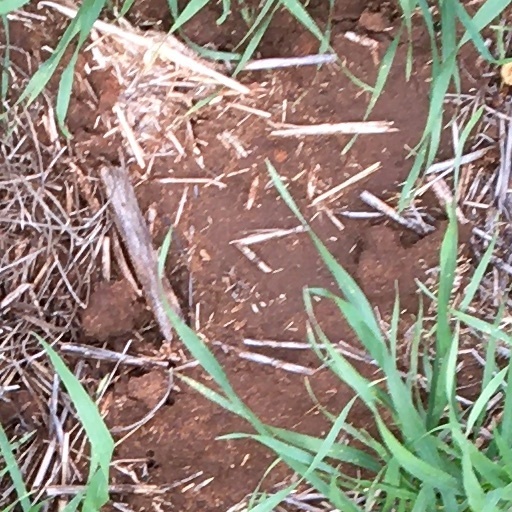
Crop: wheat